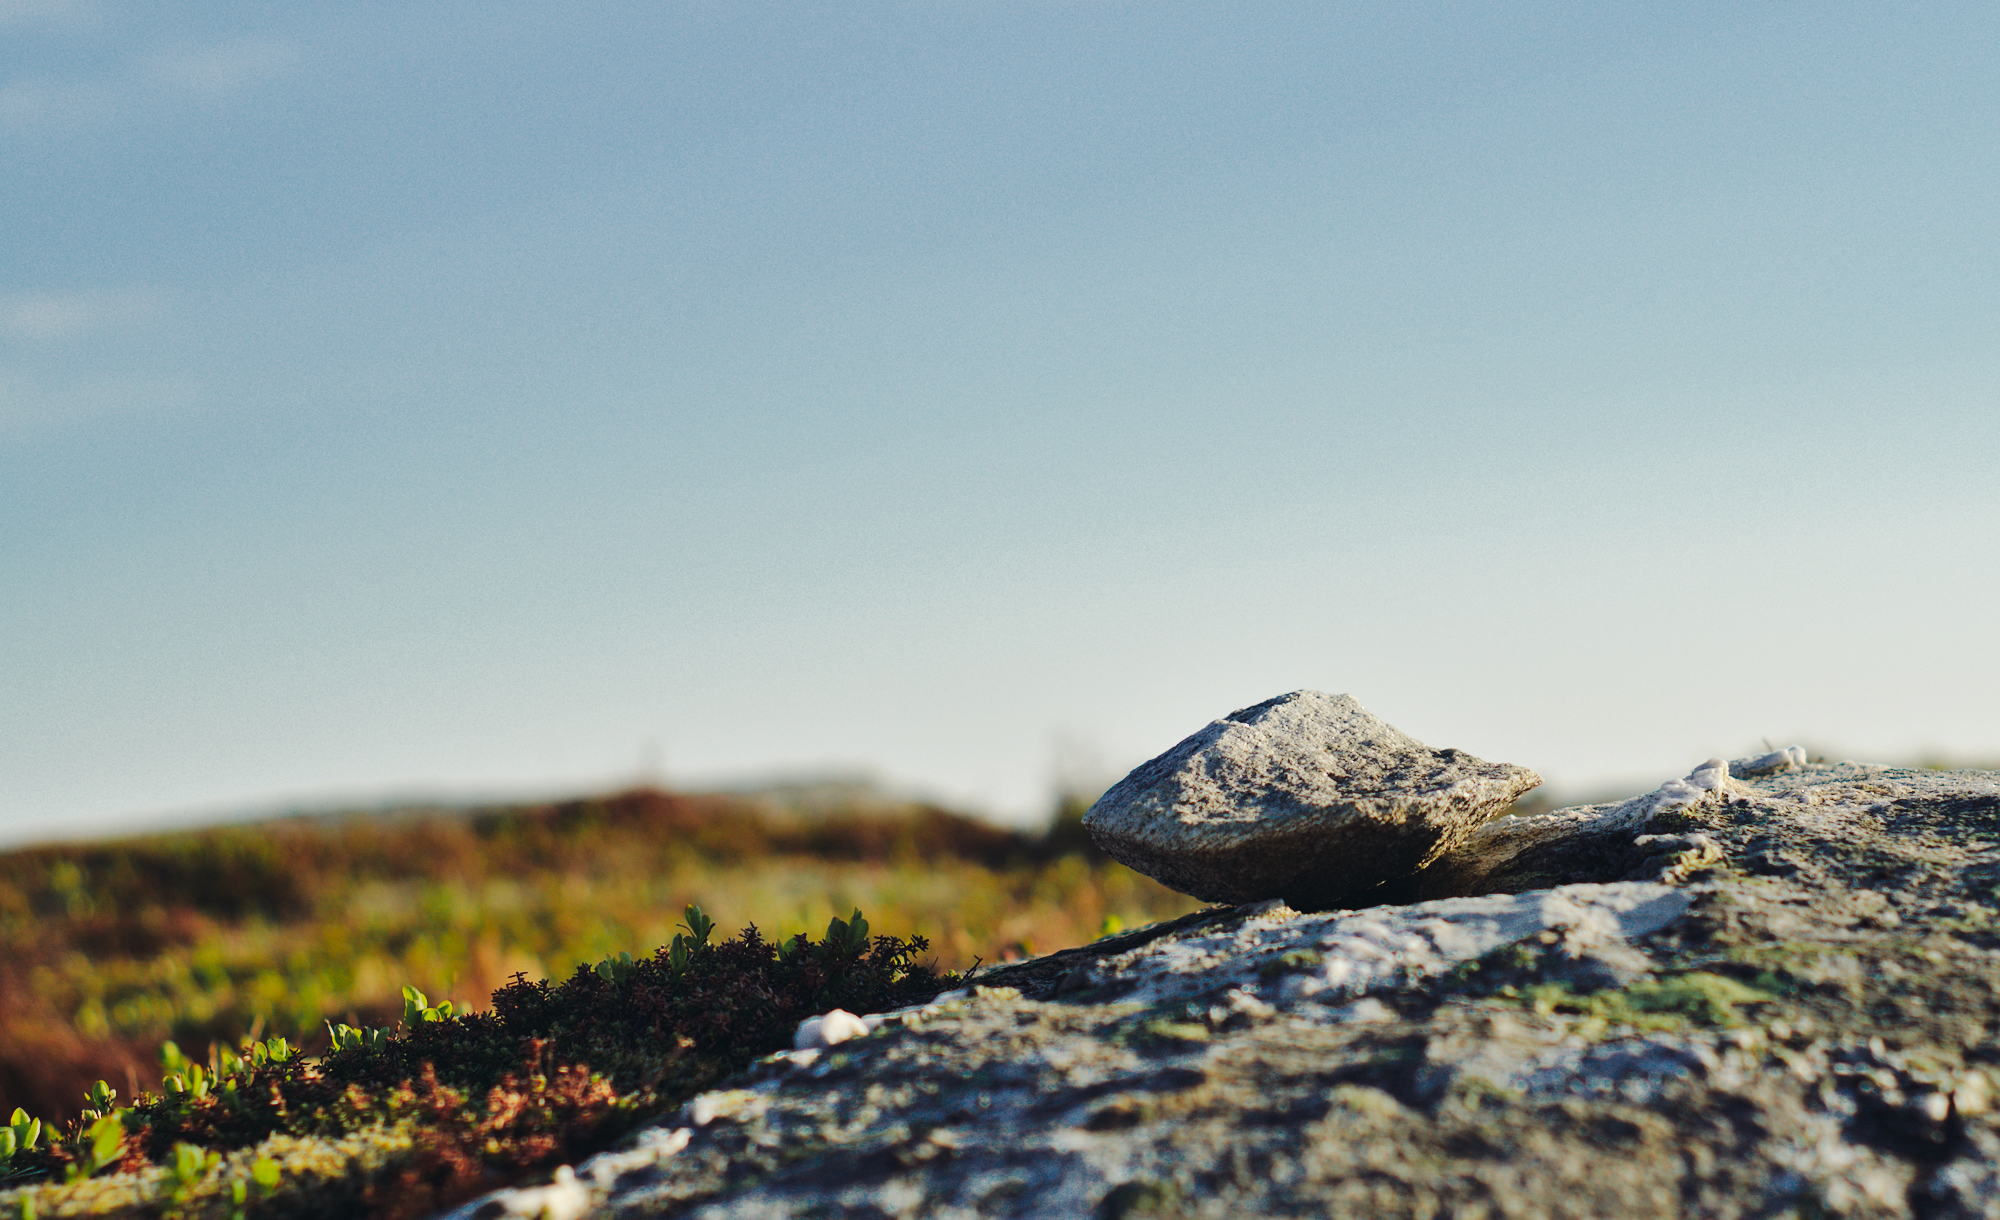
landscape, sea, coast, nature, outdoor, rock, horizon, wilderness, mountain, cloud, sky, sunlight, morning, texture, hill, mountain range, cliff, terrain, ridge, summit, publicdomain, focus, background, gradient, geology, plateau, fell, landform, geographical feature, mountainous landforms